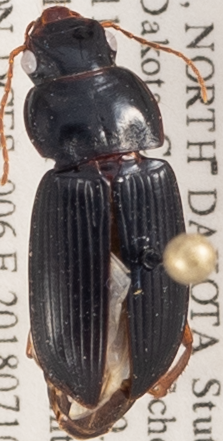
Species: Harpalus somnulentus
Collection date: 2018-07-10
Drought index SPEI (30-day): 0.37
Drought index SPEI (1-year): -0.446
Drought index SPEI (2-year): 0.016